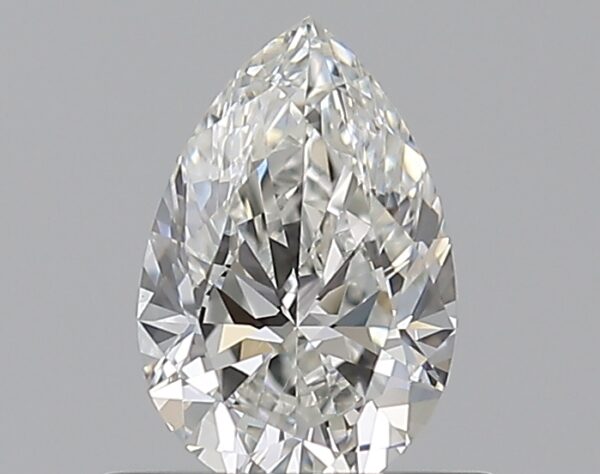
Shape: pear
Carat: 0.5
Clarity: VS1
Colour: G
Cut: VG
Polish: EX
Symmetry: VG
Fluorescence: N
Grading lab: GIA
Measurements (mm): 6.67 x 4.41 x 2.74